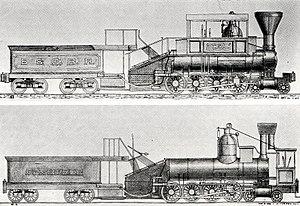
Dès l'époque fondatrice de la guerre d'Indépendance à la fin des années 1770, les grands centres industriels de production sidérurgique et métallurgique se trouvent principalement concentrés au Nord-Est des États-Unis, et c'est donc fort logiquement que le premier chemin de fer américain est créé sur la côte Est en 1827, avec la mise en service de la « Baltimore & Ohio », la toute première ligne ferroviaire américaine. En décembre de la même année est fondée au sud la « South Carolina Canal & Rail Road Co. », la première compagnie à mettre en œuvre une ligne régulière de transport de passagers par trains à vapeur depuis Charleston, inaugurée en 1830 pour le « Christmas Day ». Lorsque la liaison, longue de 219 km, avec la ville de Hamburg en Caroline du Sud, est terminée en octobre 1833, cette ligne devient la plus longue ligne ferroviaire du monde.